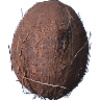
Label: Cocos 1